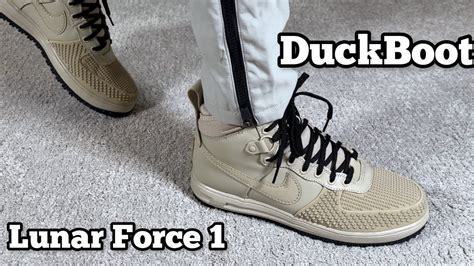
Brand: Nike
Model: Lunar Force 1 Duckboot